Publius Porcius Laeca (tribune 199 BC)

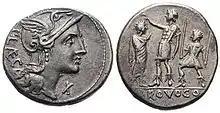
Denarius minted by Publius Porcius Laeca (110–109 BC), depicting Roma (obverse) and a scene representing citizen's right of appeal (reverse).

Publius Porcius Laeca was tribune of the plebs in 199 BC, when he prevented Lucius Manlius Acidinus from entering Rome to celebrate an ovation granted by the senate. As tribune, he proposed the "Lex Porcia". In 196, he was one of the "tresviri epulones". He was assigned as praetor in 195 to Pisa with the task of fighting the Ligurians.